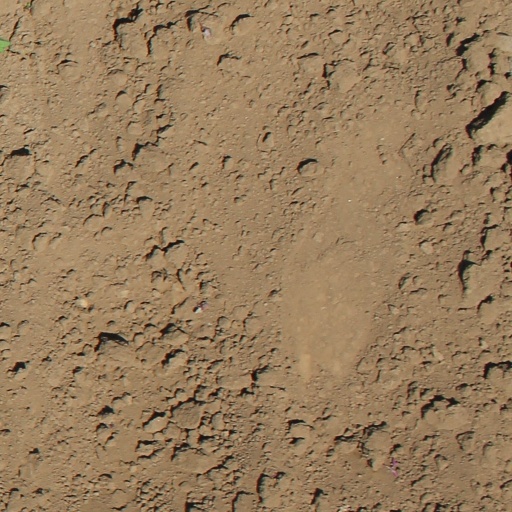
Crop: soybean